Beach volleyball

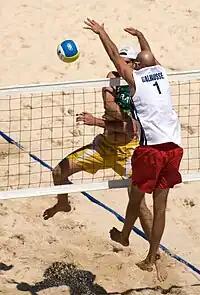
Phil Dalhausser attempts to block Fábio Luiz Magalhães's attack

Beach volleyball is fundamentally similar to indoor volleyball. However, there are several differences between the two games that affect players' strategies, gameplay and techniques.